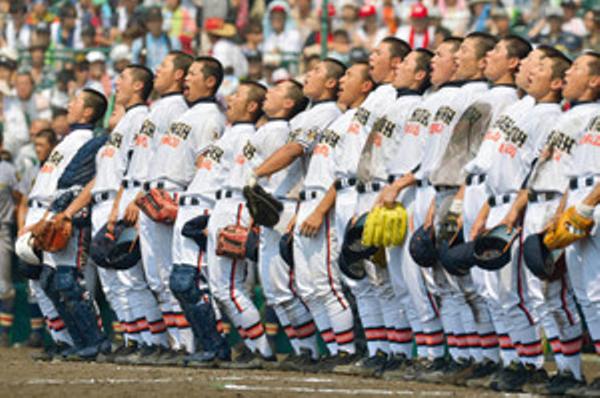
回答: 「我々はー、スポーツマンシップに乗っ取りー、正々堂々とー、膝カックンし続けることをー、ここに誓います!」